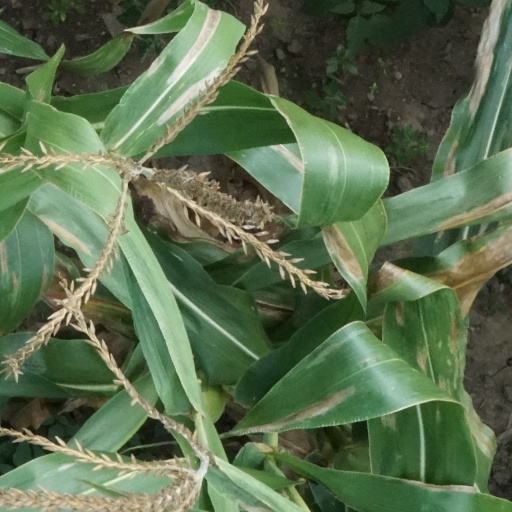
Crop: maize; corn